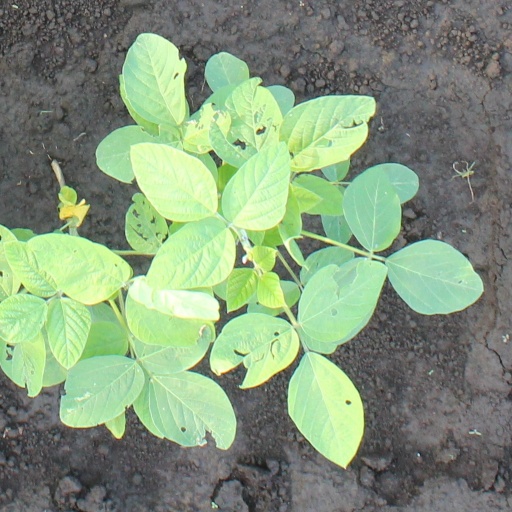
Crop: soybean